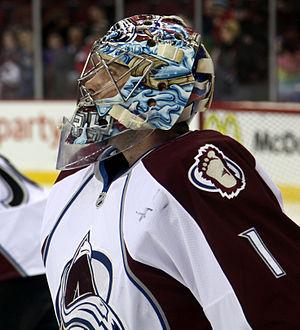
Semion Aleksandrovitch Varlamov - en russe : Семён Александрович Варламов et en anglais : Semyon Varlamov est un joueur professionnel de hockey sur glace russe. Il évolue au poste de gardien de but.